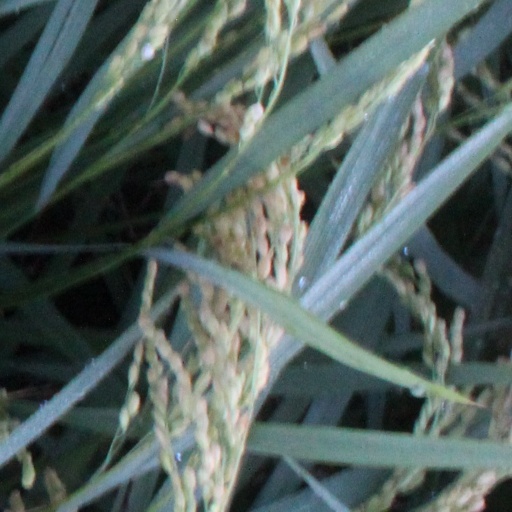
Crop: rice